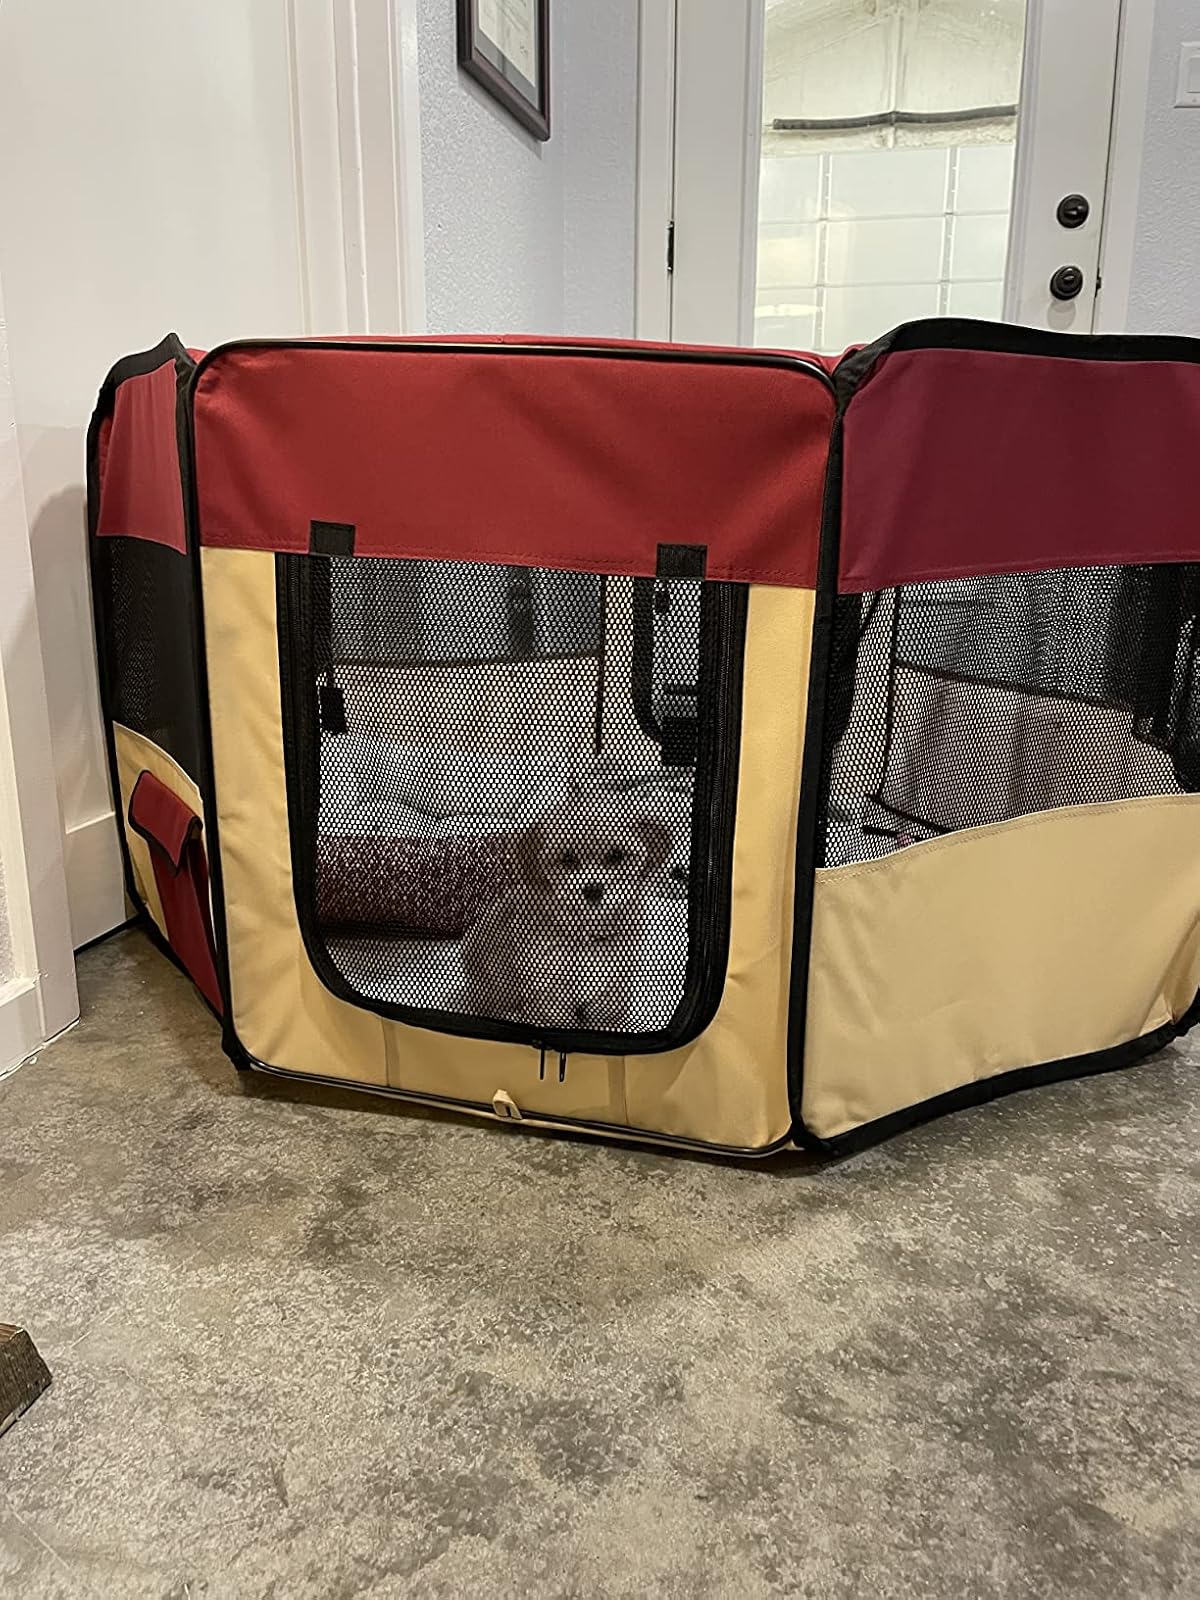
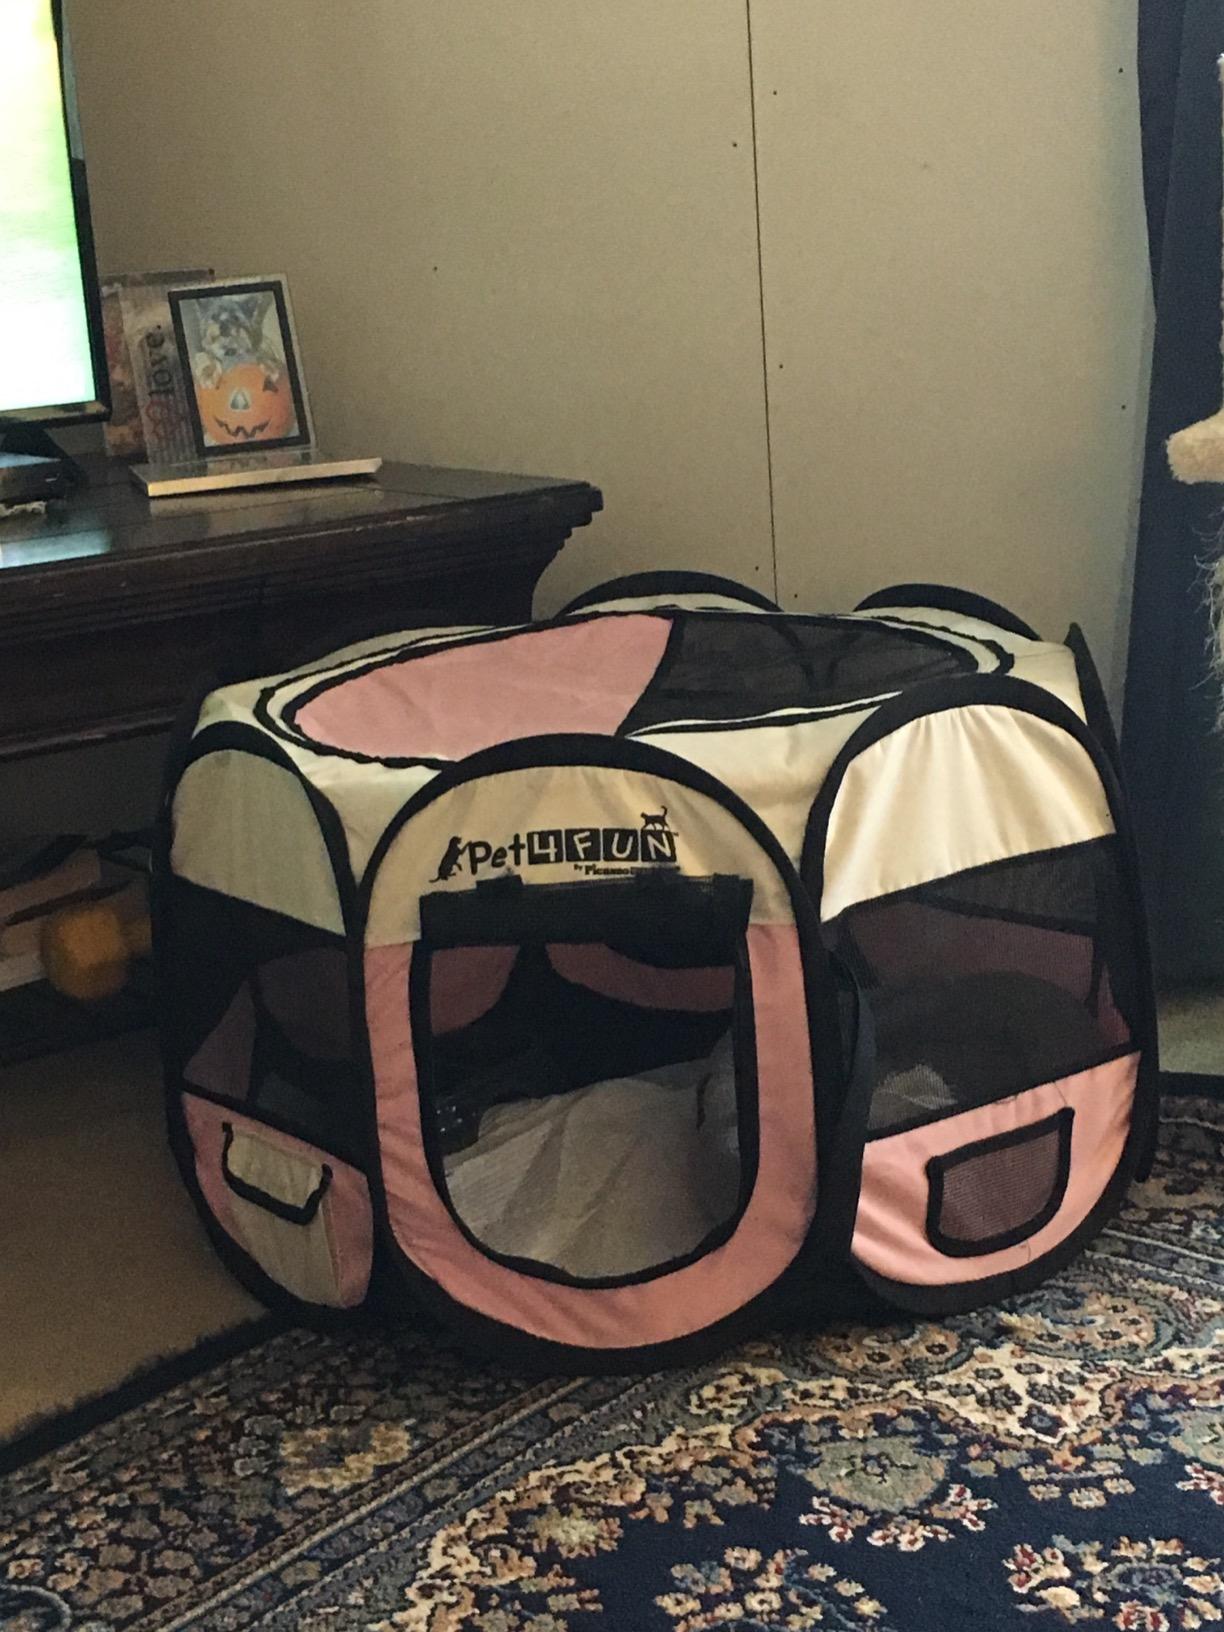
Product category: items_kennel
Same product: no